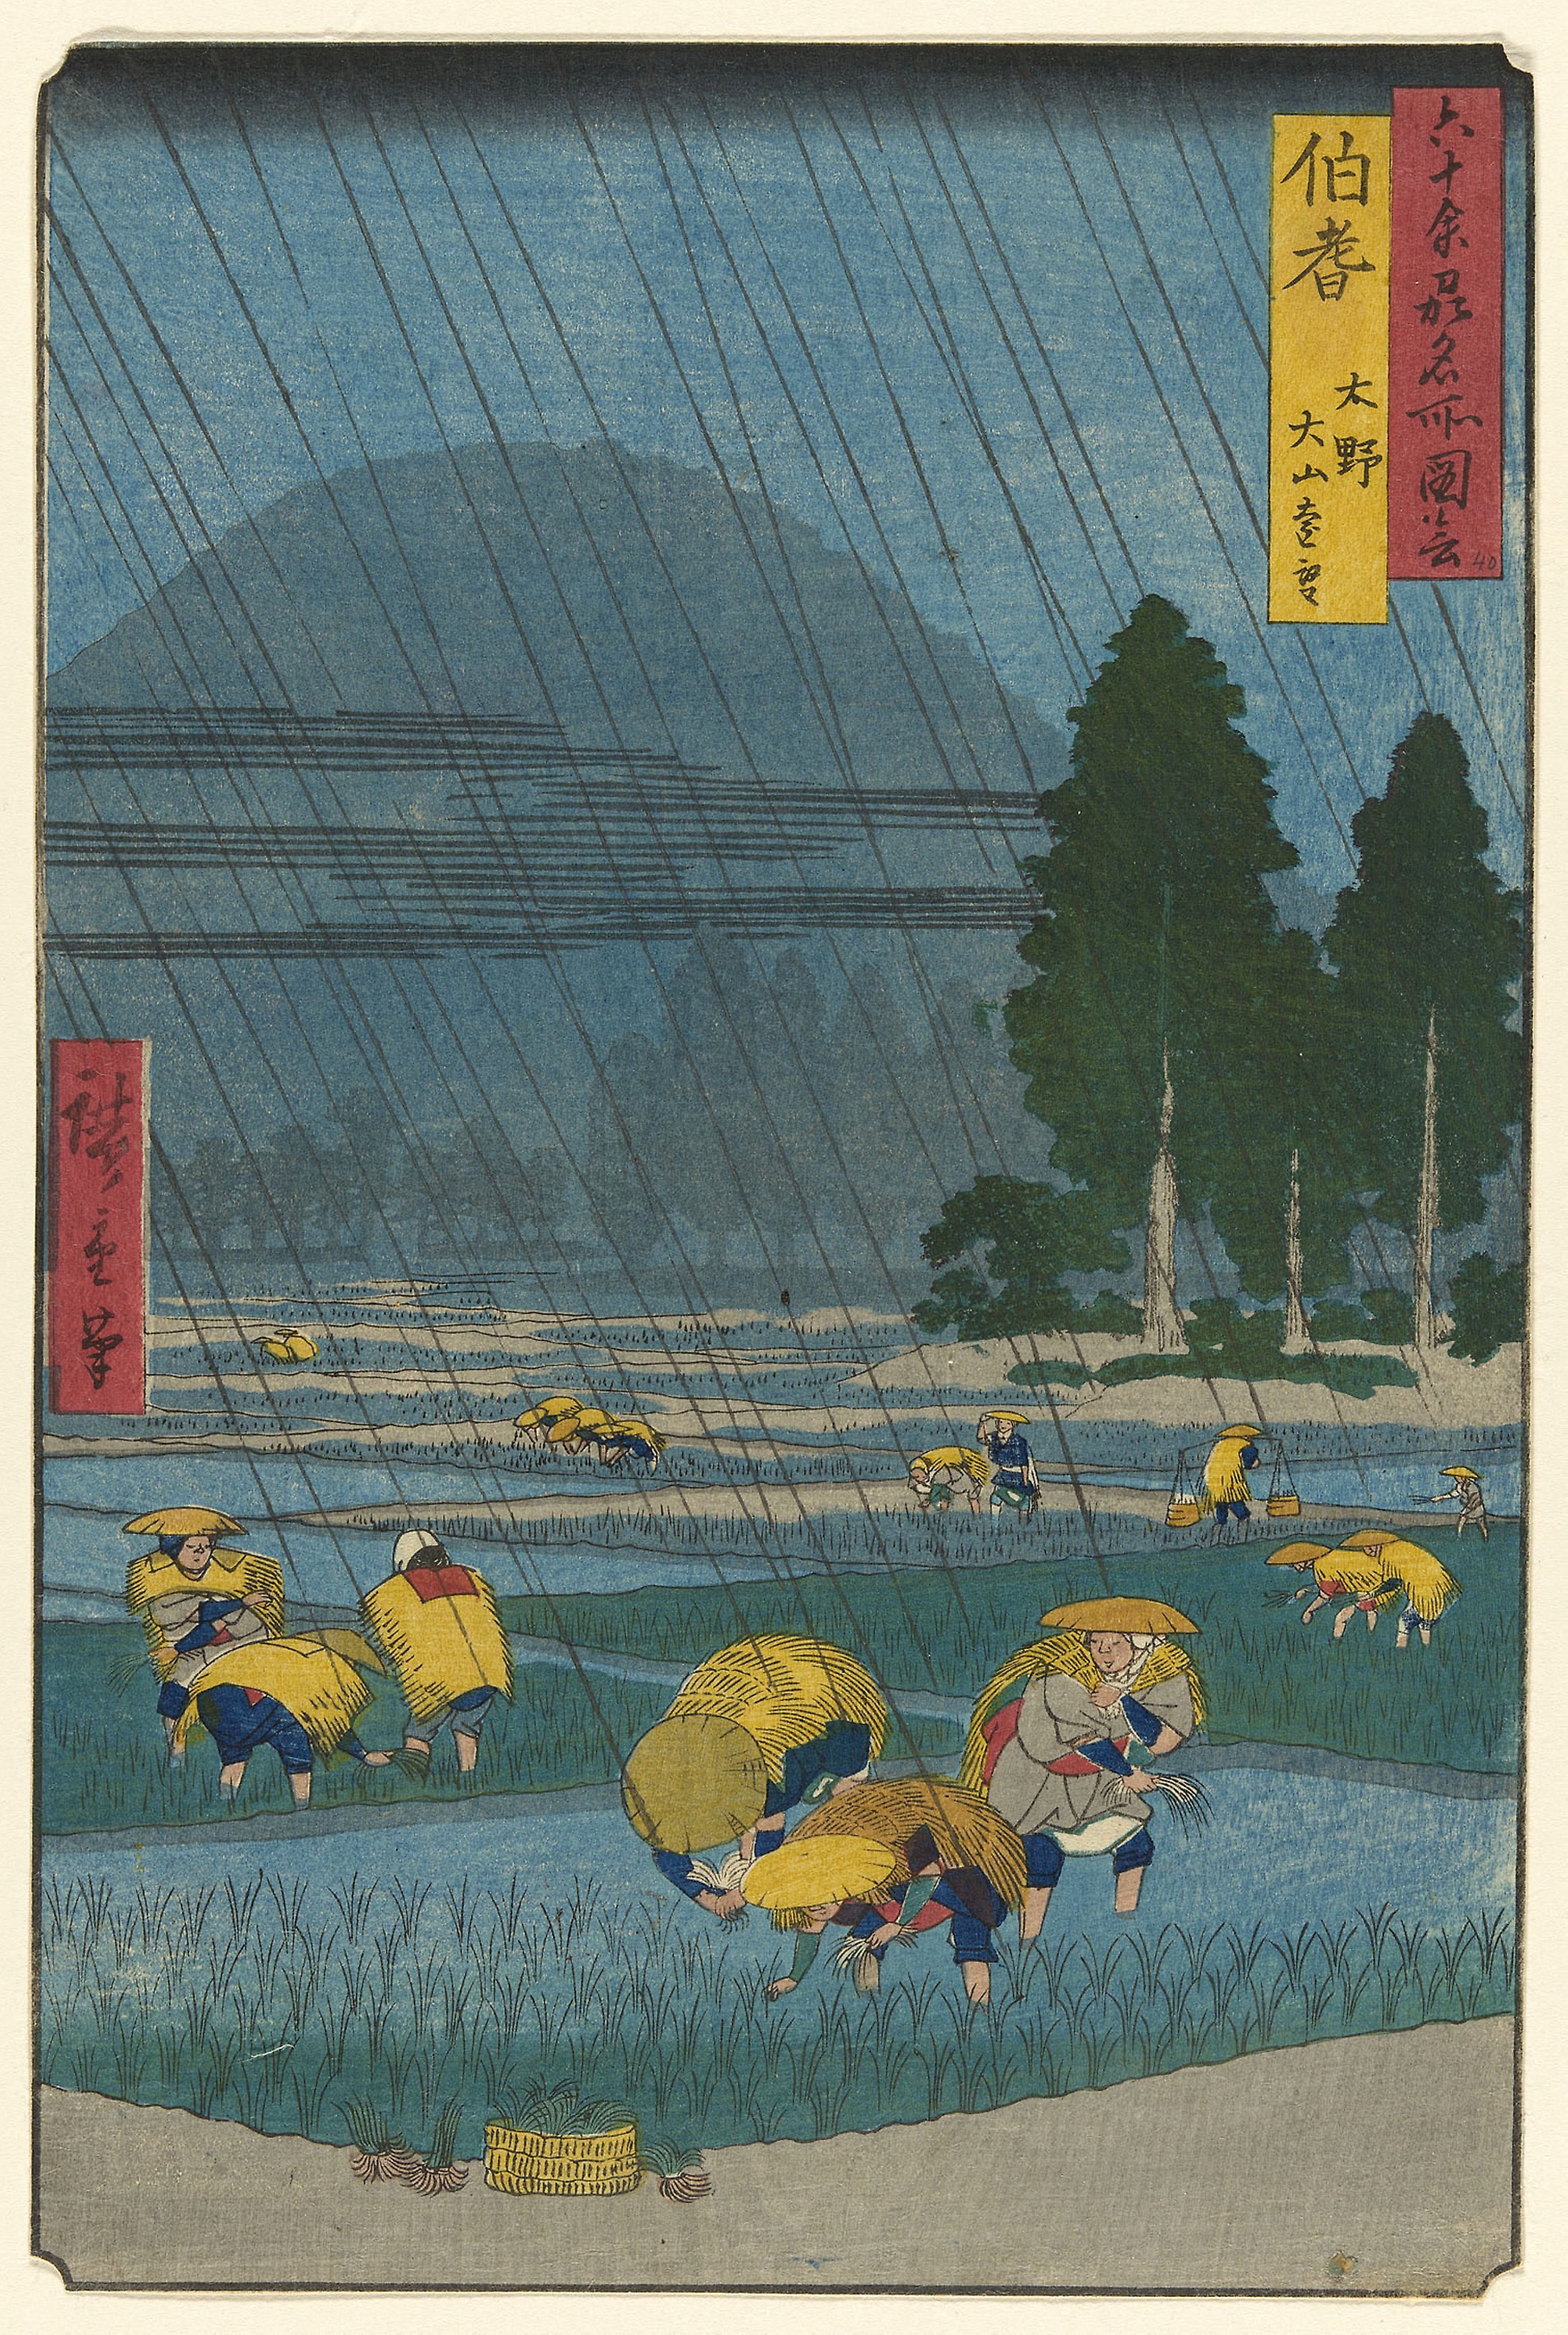
yellow, painting, fiction, illustration, art